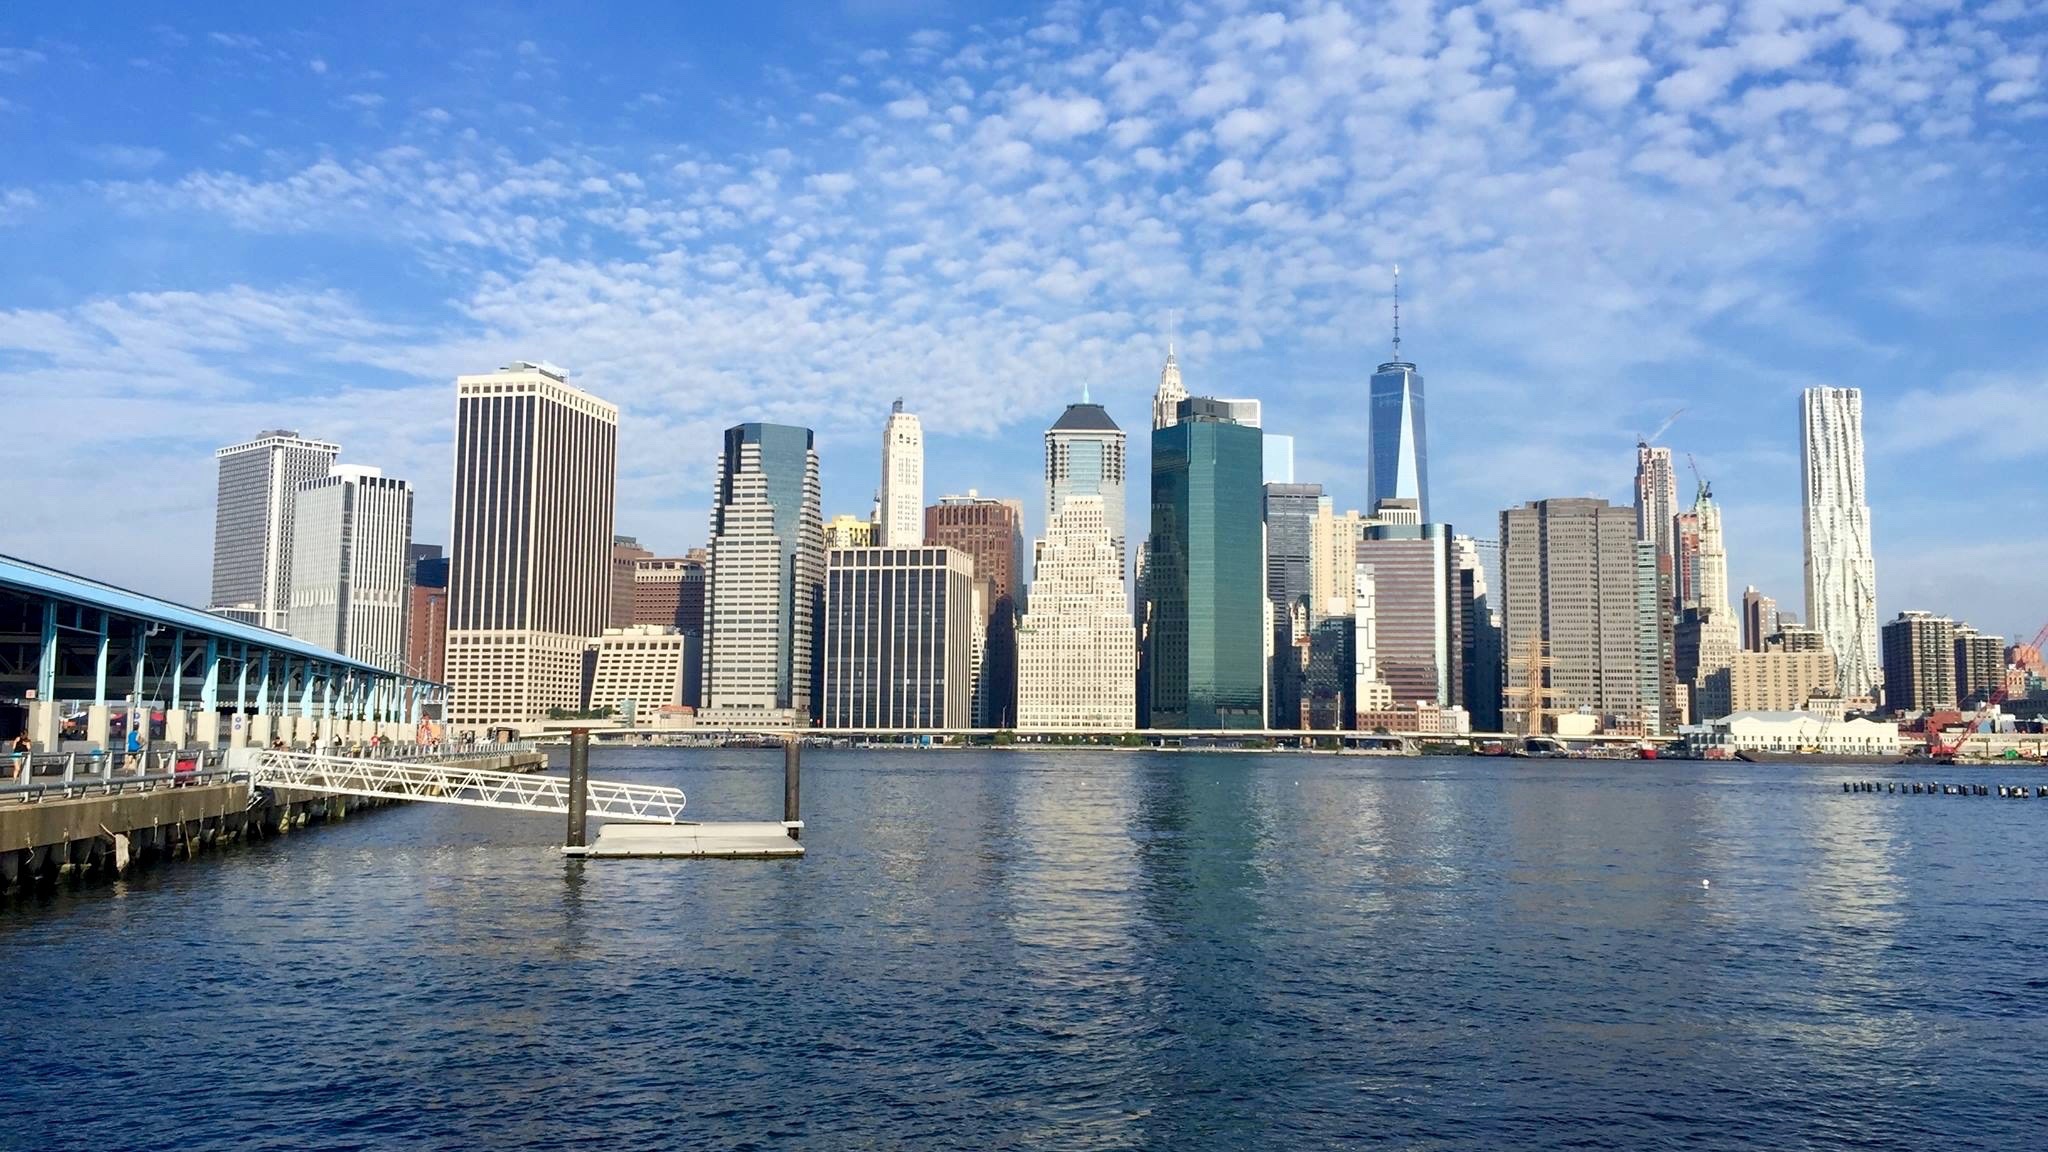
horizon, skyline, view, city, skyscraper, manhattan, cityscape, panorama, downtown, reflection, landmark, tower block, lower, metropolis, urban area, geographical feature, human settlement